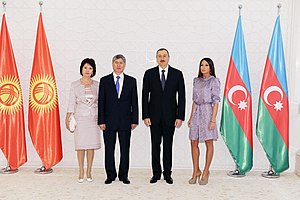
Almazbek Atambajev
Raisa Atambayeva, Almazbeк Atambayev, Ilham Aliyev and Mehriban Aliyeva in 2012
Almazbek Sjarsjenovitsj Atambajev var Kirgisistans præsident fra den 1. december 2011 til den 24. november 2017.